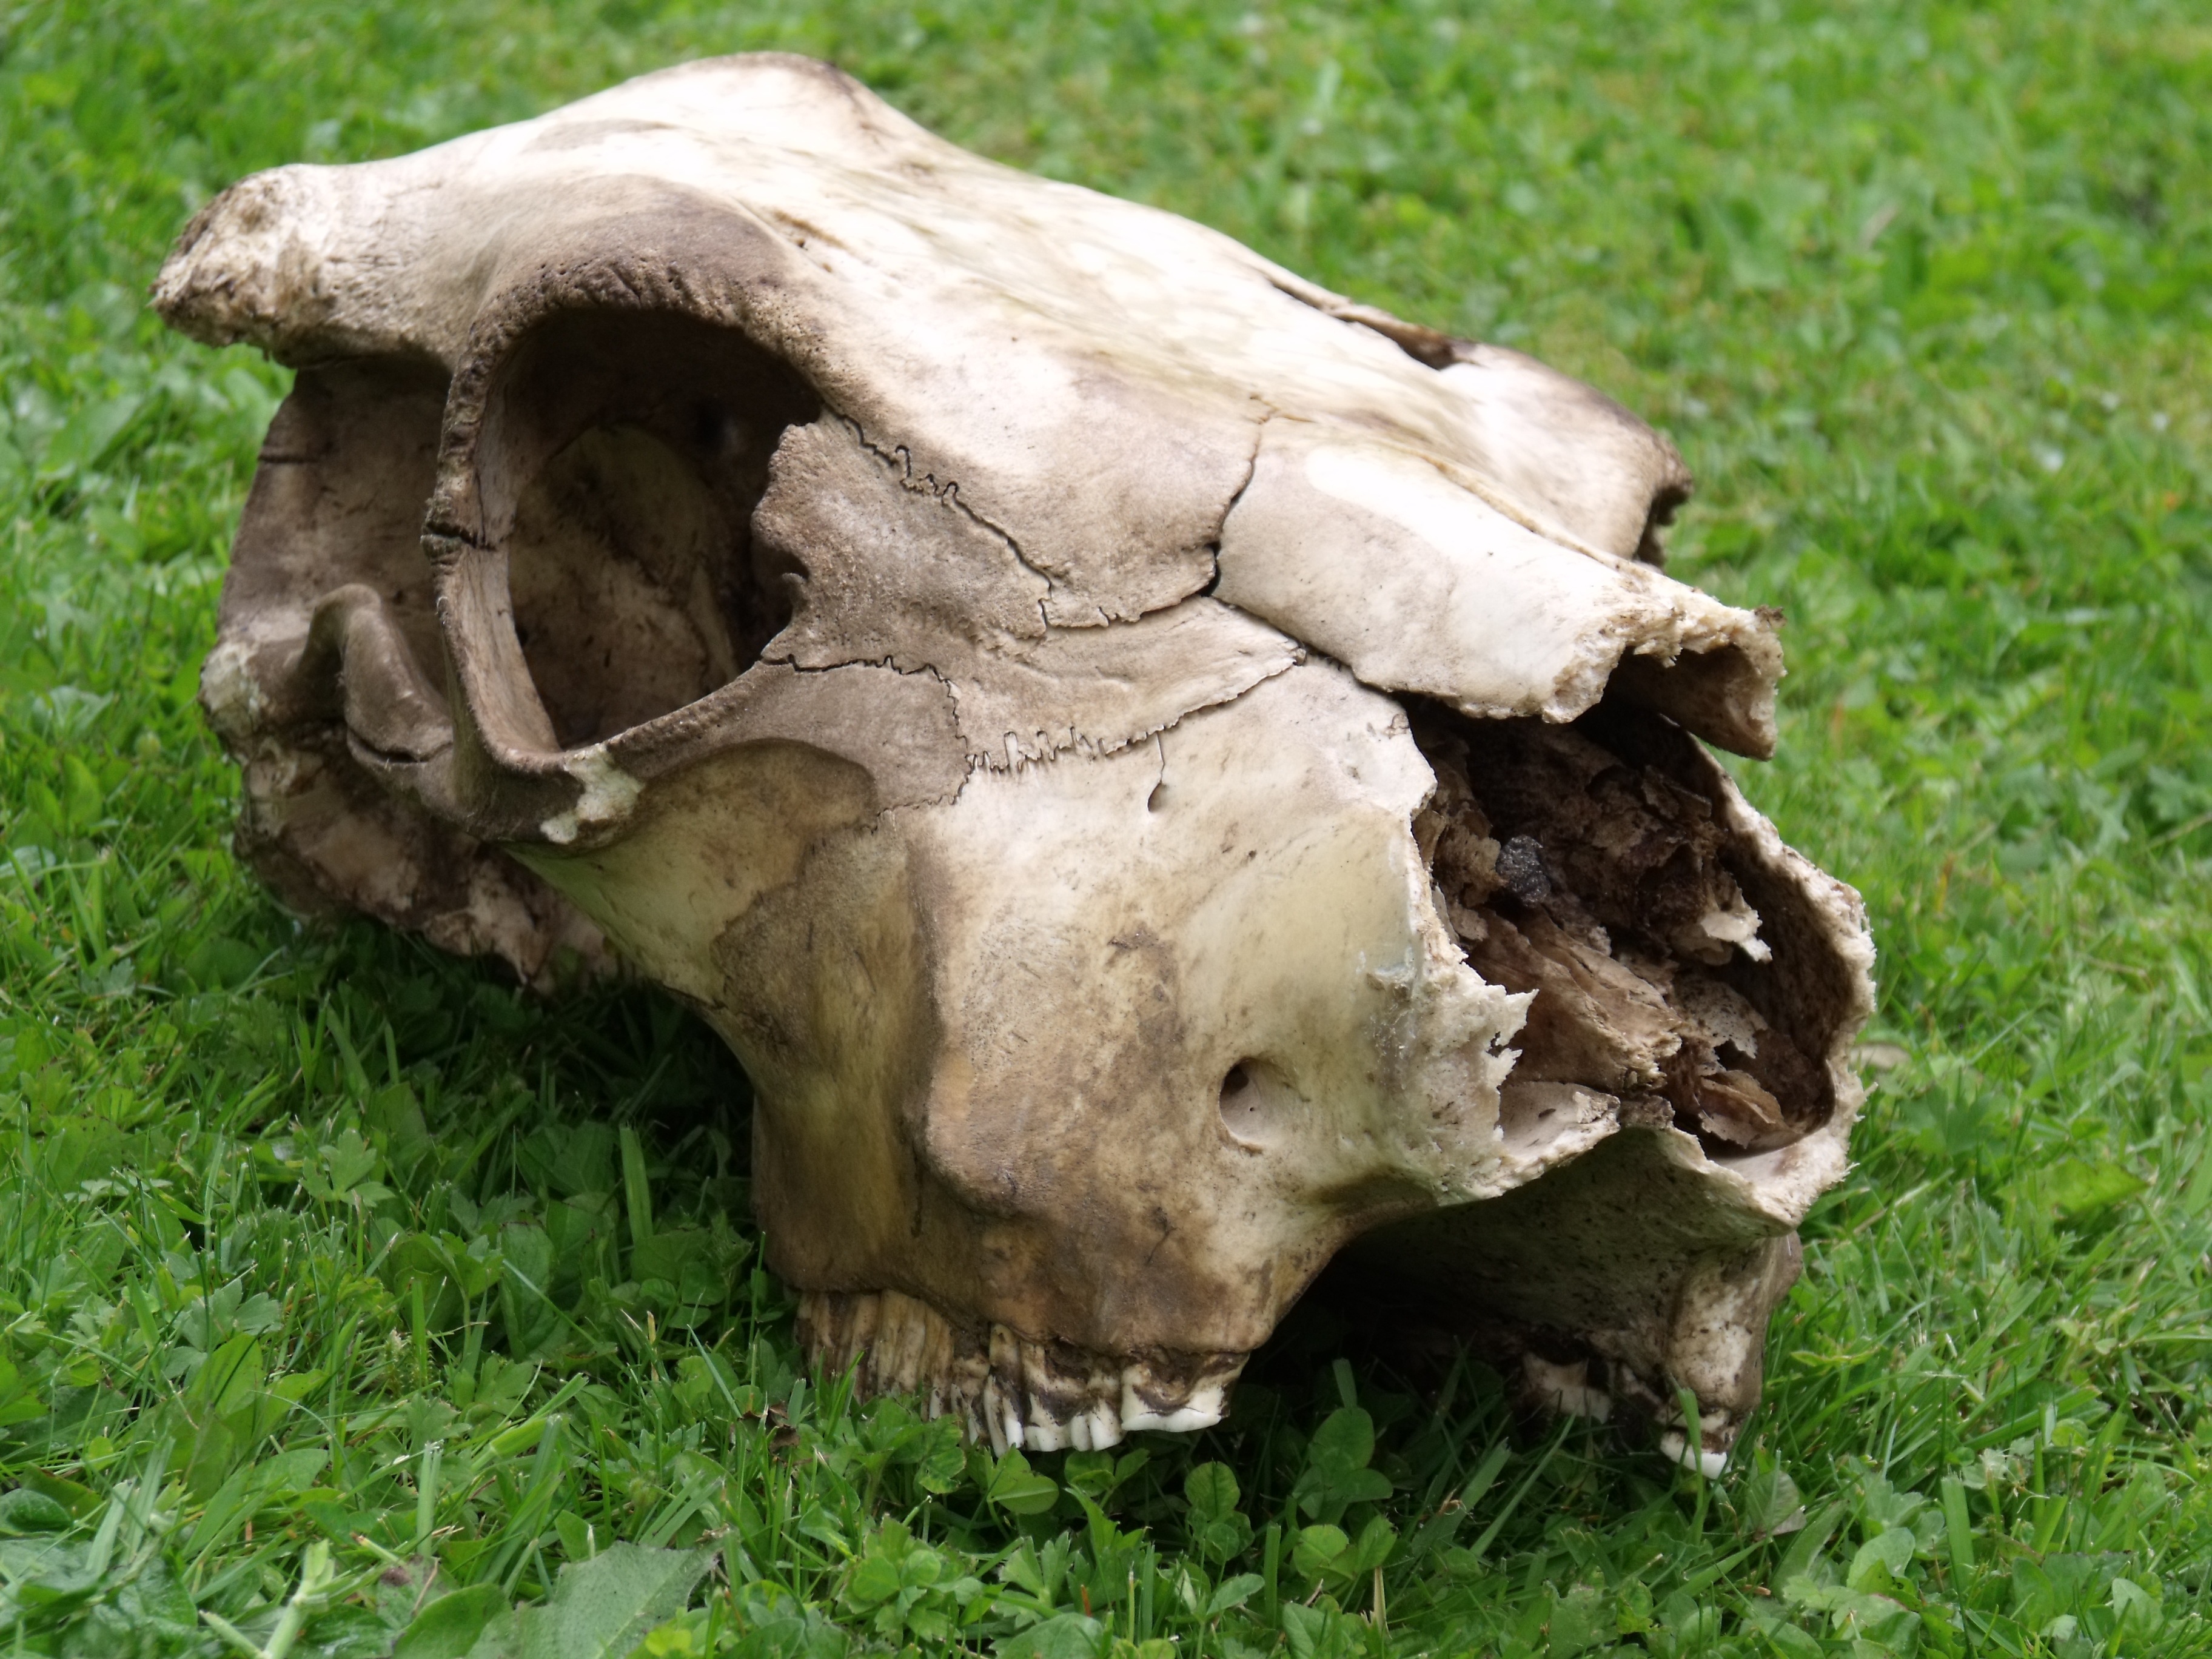
cow, skull, bone, sculpture, art, head, skeleton